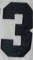
Number: 3